Kaharlyk (novel)

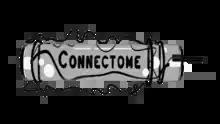
Connectome. Picture from "Kaharlyk".

Kyiv is a devastated city with 2500 people. Sahaydachnyi meets priest Andryi there. Andryi professes a special kind of religion and believes that God is hiding on the Earth amongst beggars and refuses to rule this world. Together with Andryi they go in disturbed by war supermarket, where ancient morphones with long before died people are piled. The supermarket dweller major Hryhorenko together with priest Andryi try listening to old morphones establish what year is it now. Some people who want to seize with food remains constantly attack the dwelling of Hryhorenko. One of them kills major and the killer is immediately murdered by a mysterious creature – Russian military satellite armed with nuclear laser, which states that its mind was copied from Olexander Sahaydachnyi mind. Priest Andryi persuades Sahaydachnyi to stay in Kyiv, but he decides to come back in Kaharlyk to search Olena there.